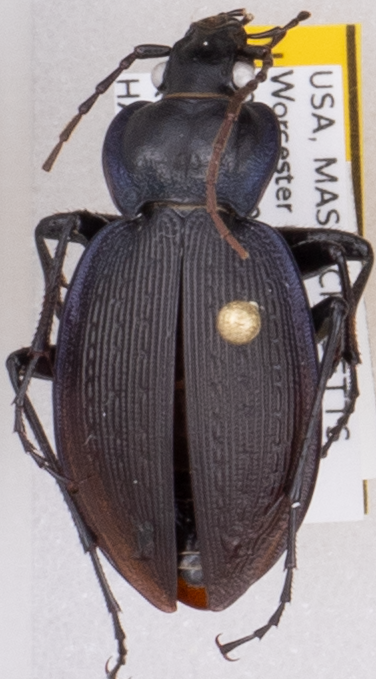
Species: Carabus goryi
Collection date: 2022-05-18
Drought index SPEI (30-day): -1.19
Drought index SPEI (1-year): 1.058
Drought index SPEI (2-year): -0.62